Society of United Irishmen

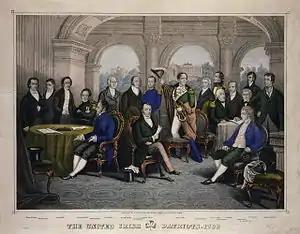

The Society was formed at a gathering in a Belfast tavern in October 1791. With the exception of Thomas Russell, a former India-service army officer originally from Cork, and Theobald Wolfe Tone, a Dublin barrister, the participants who resolved to reform the government of Ireland on "principles of civil, political and religious liberty" were Presbyterians. As Dissenters from the established Anglican (Church of Ireland) communion, they were conscious of having shared, in part, the civil and political disabilities of the Kingdom's dispossessed Roman Catholic majority.